Siege of Philippsburg (1734)

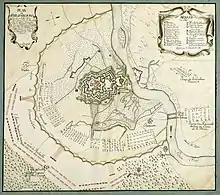
a 1734 French map depicting the siege positions

Freiherr Gottfried Ernst von Wuttgenau was given command of the fortress at Philippsburg in December 1733. The fortress was in deplorable condition, and its moat had in places been filled to the point where the ramparts could easily be approached. He focused defensive preparations on the fortress' flood controls, a significant defense against besiegers who were required to work in the swampy terrain below the fortress, while his engineer, Gerhard Cornelius von Walrave, directed repairs and improvements to the fortress' eastern works, where attacks had been focused in the past. By the spring of 1734 these preparations were largely complete, although the garrison was short of ammunition and experienced artillery personnel and engineers. The defenders consisted of a battalion of Walseggers, companies from the Kaiser's regiments of Württemberg, Max Hessen, Kettler, Müfflingen, Sachsen-Gotha, Wolfenbüttel, Walsegg, and Bevern, the Frankish Höltzl regiment, and companies from the Frankish Bassewitz and Heller regiments.